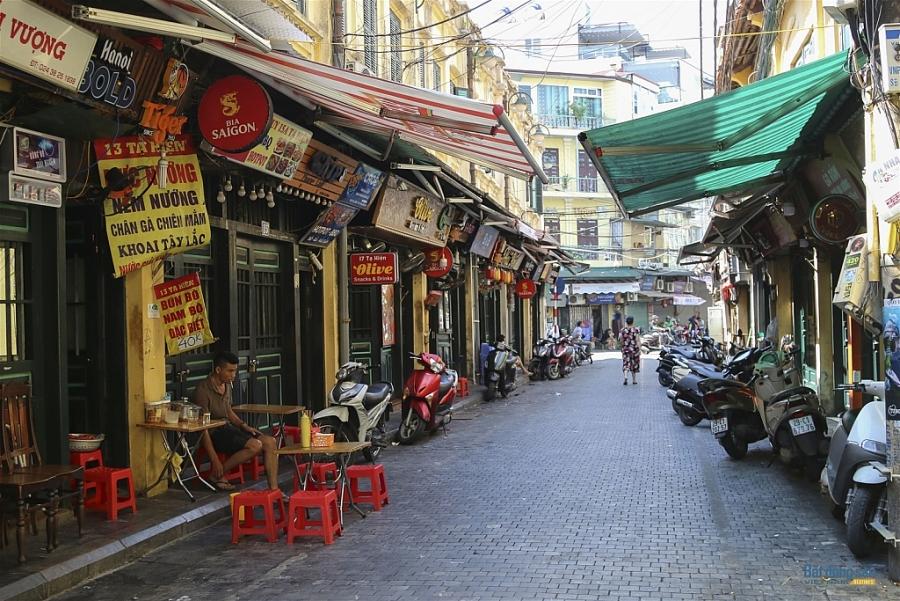
có một vài người đang di chuyển ở trên con phố